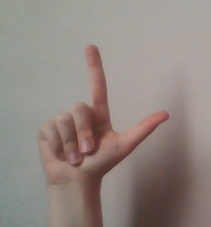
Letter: laam